Combat search and rescue

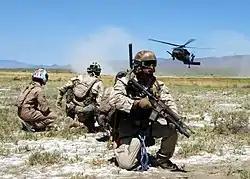
An HH-60G Pave Hawk helicopter comes in for a landing during a combat rescue training exercise.

Combat search and rescue (CSAR) are search and rescue operations that are carried out during war that are within or near combat zones.